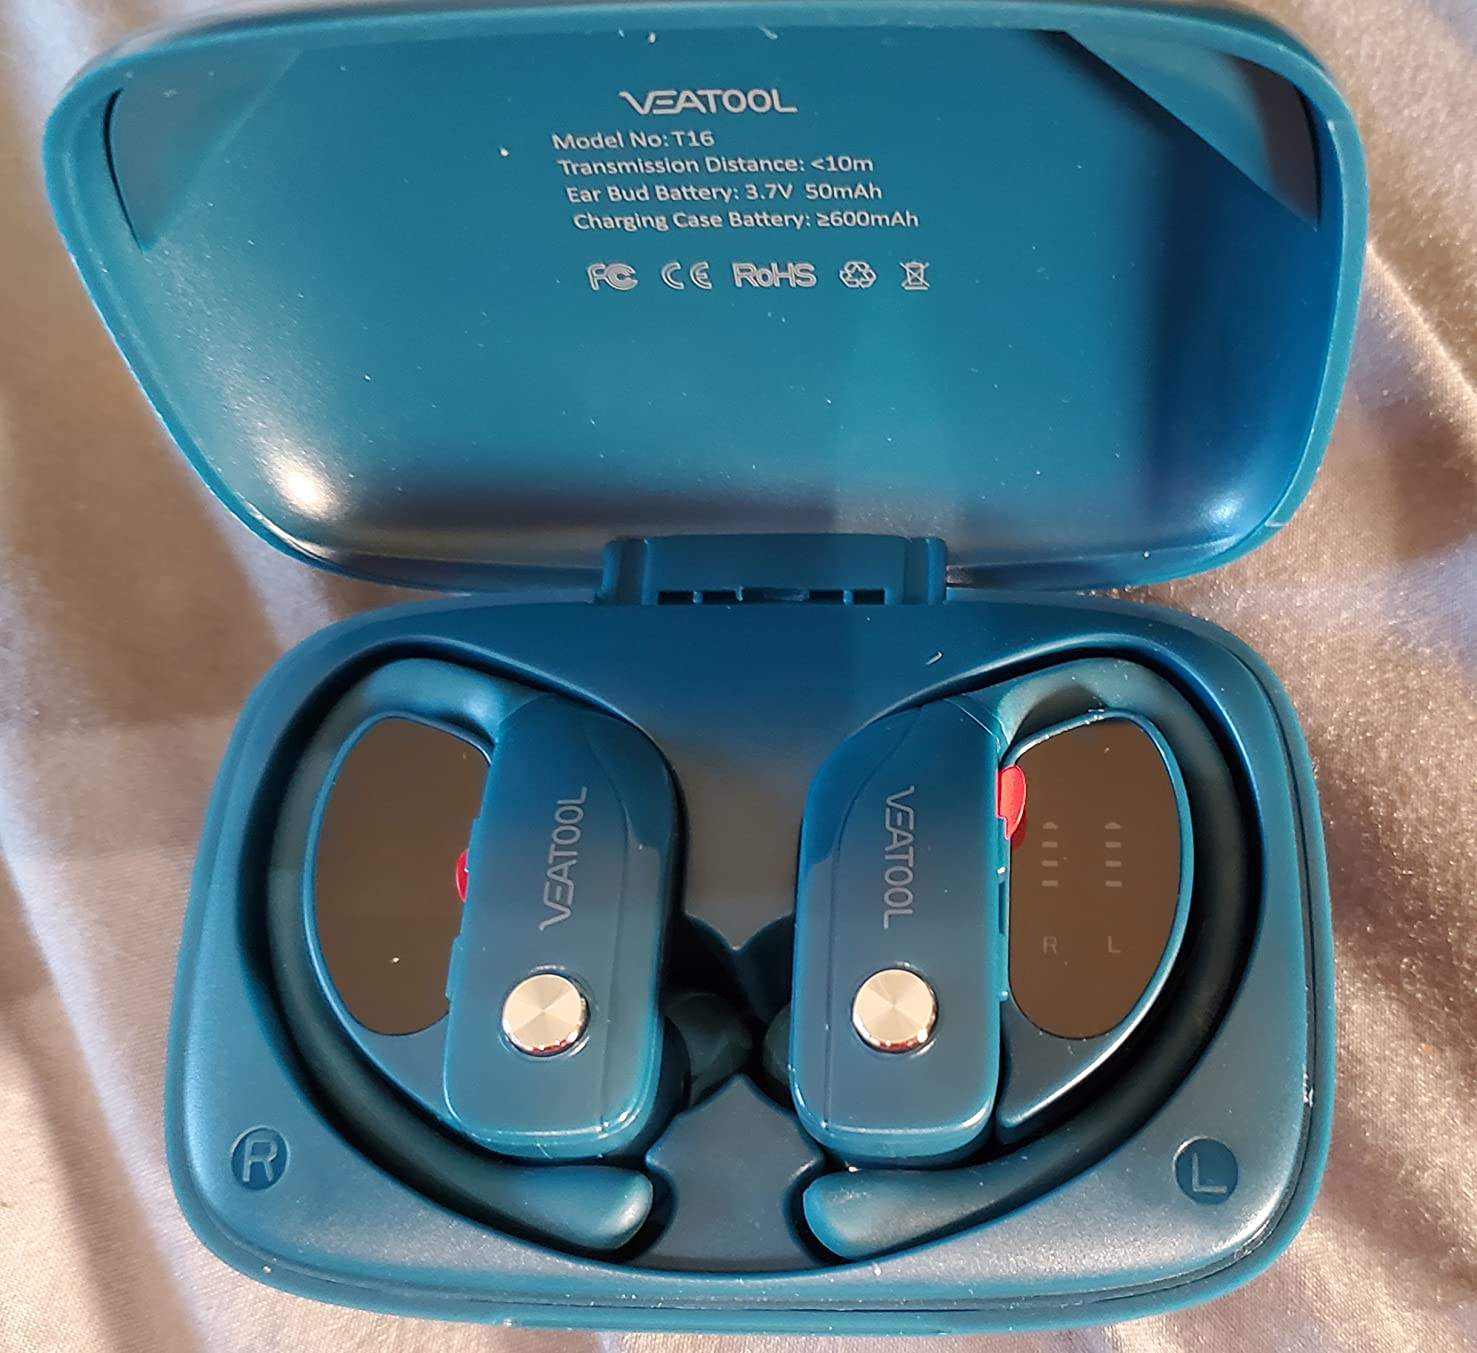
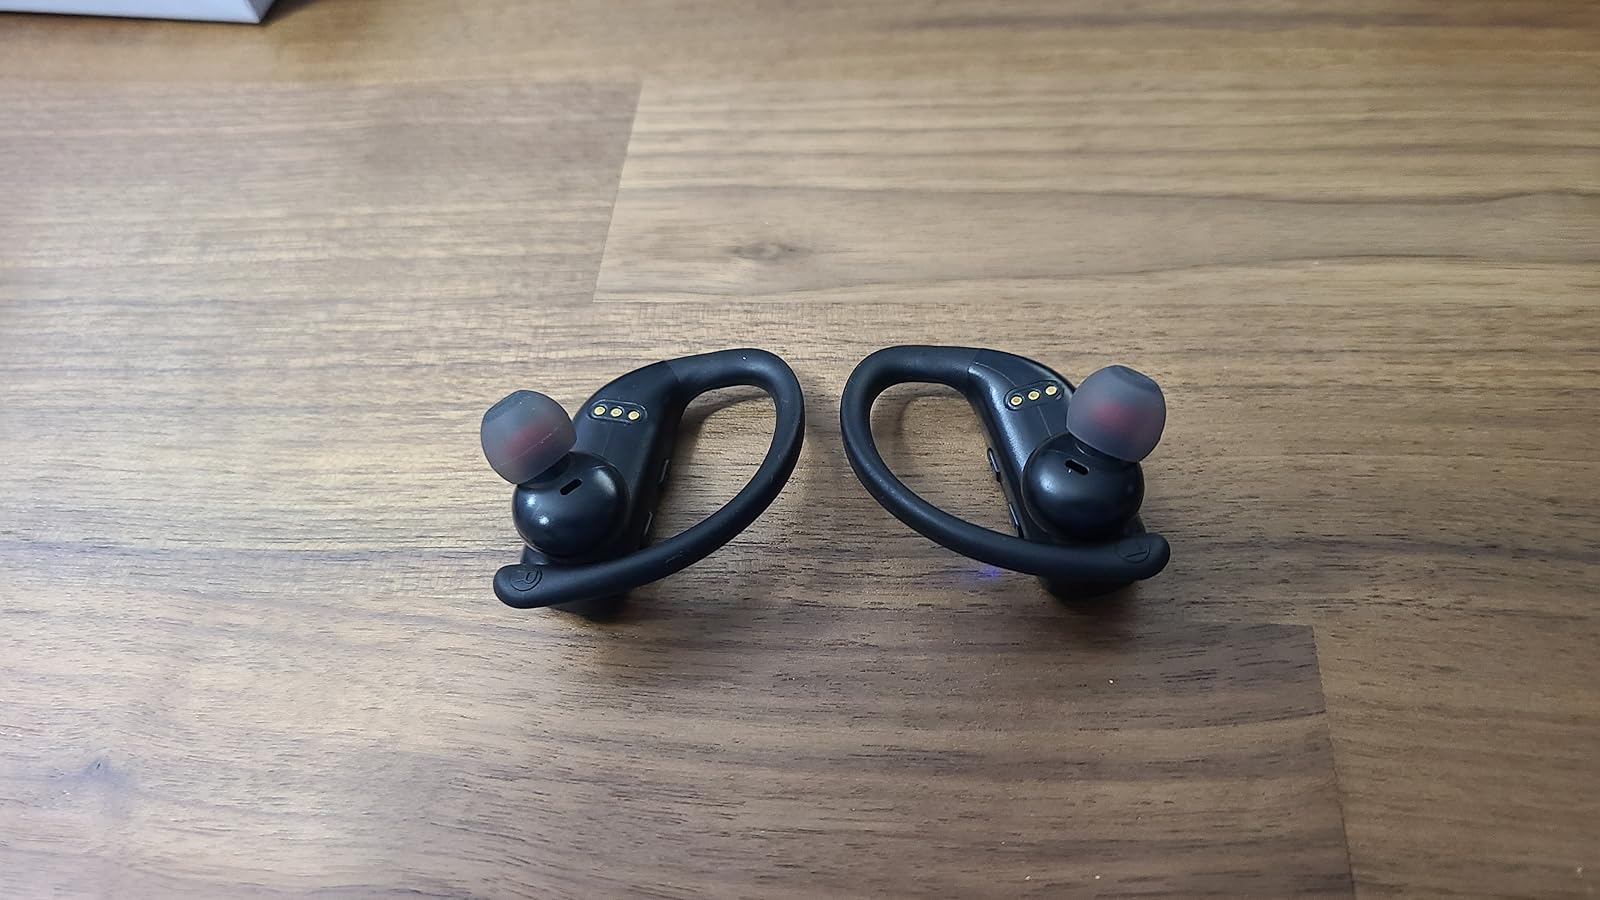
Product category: earbuds
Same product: no